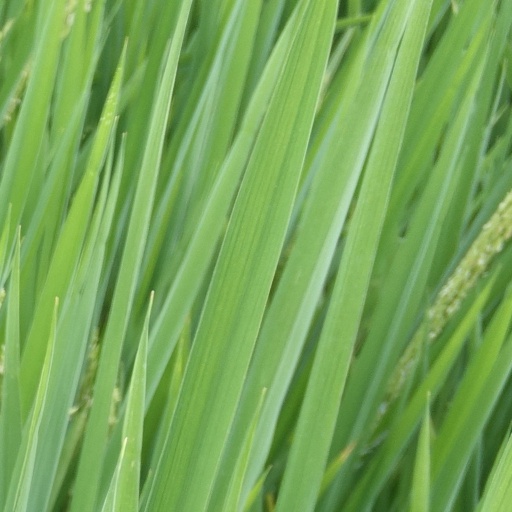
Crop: rice